Xanthate

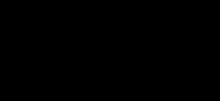
Sodium salt of ethyl xanthate (sodium ethylxanthate or sodium "O"-ethyl dithiocarbonate)

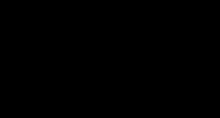
Structure of a xanthate ester

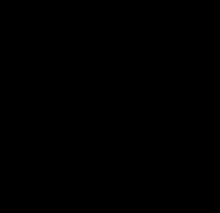
Structure of typical metal tris(ethylxanthate) complex.

A xanthate is a salt or ester of a xanthic acid. The formula of the salt of xanthic acid is (where R is organyl group and M is usually Na or K). Xanthate also refers to the anion . The formula of a xanthic acid is , such as ethyl xanthic acid, while the formula of a xanthate ester is , where R and R' are organyl groups. The salts of xanthates are sometimes called "O"-organyl dithioates. The esters of xanthic acid are sometimes called "O","S"-diorganyl esters of dithiocarbonic acid. The name "xanthate" is derived from Ancient Greek ("xanthos") meaning 'yellowish' or 'golden', and indeed most xanthate salts are yellow. They were discovered and named in 1823 by Danish chemist William Christopher Zeise. These organosulfur compounds are important in two areas: the production of cellophane and related polymers from cellulose and (in mining) for extraction of certain sulphide bearing ores. They are also versatile intermediates in organic synthesis.